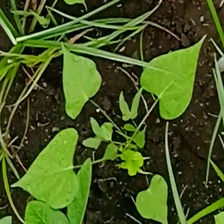
Weed species: Obscure_morning _glory(Ipomoea obscura)